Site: saxony
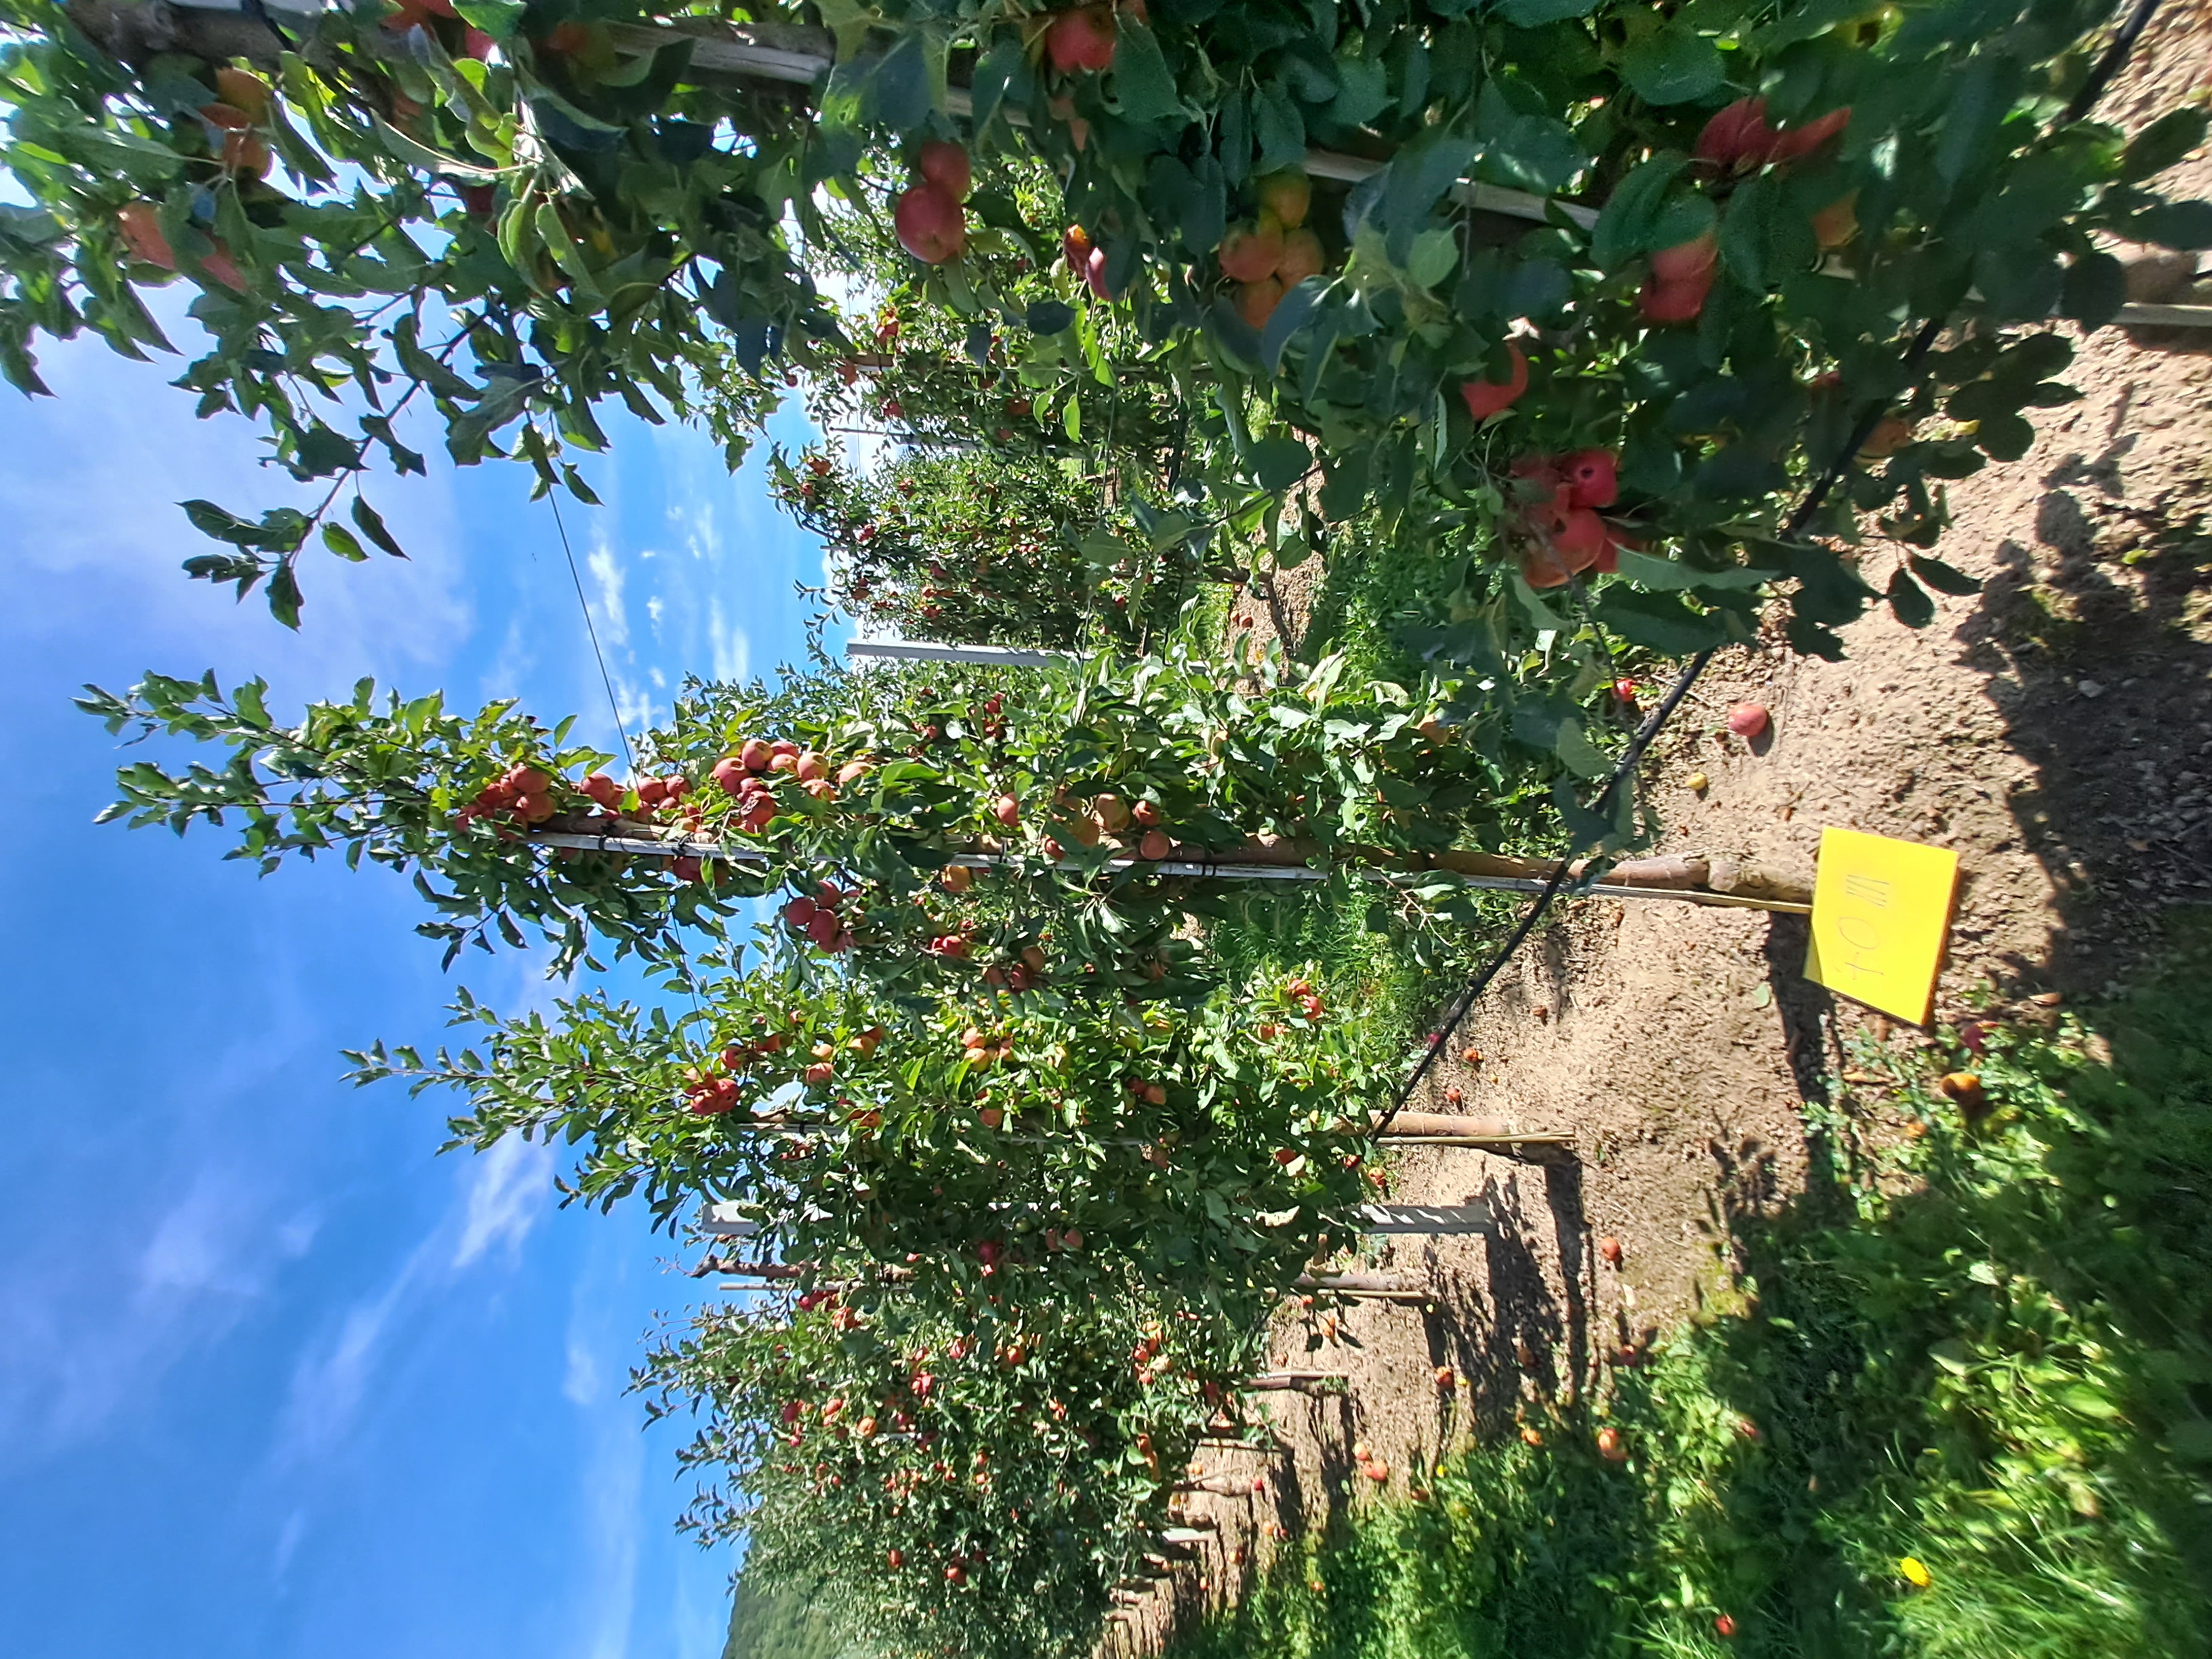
Growth stage (BBCH 87): Maturity of fruit and seed